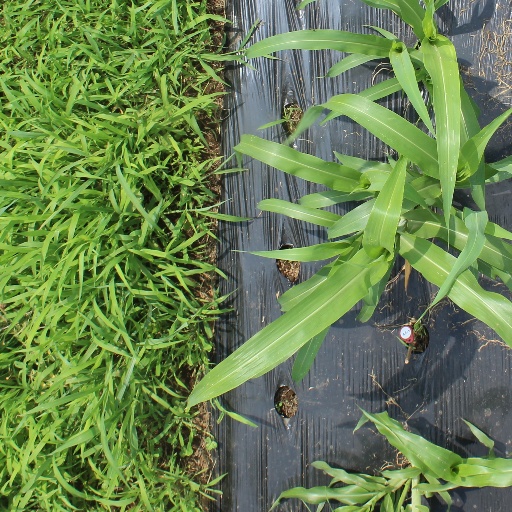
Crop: sorghum